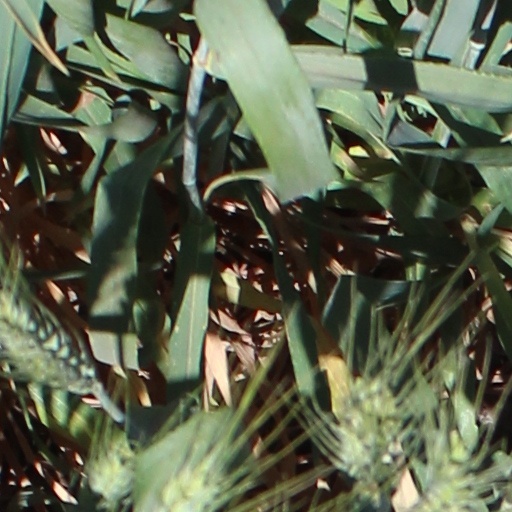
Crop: wheat